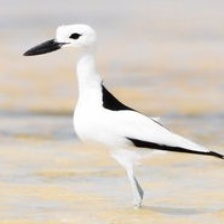
Species: CRAB PLOVER
Scientific name: DROMAS ARDEOLA